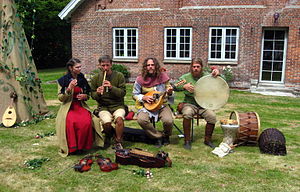
Virelai
Virelai optræder på Voergaard Slot, juli 2013. Fra venstre mod højre: Mia Guldhammer, Martin Seeberg, Søren Hammerlund og Jacob Lund
Virelai (et dansk band, der spiller middelaldermusik) optræder på Voergaard Slot. På billedet: Søren Hammerlund, Martin Seeberg, Mia Guldhammer, Jacob Lund.
Virelai er et dansk band, der spiller middelaldermusik med rekonstruerede instrumenter fra perioden. Gruppen er opkaldt efter den gamle fransk Virelai danse- og kærlighedssangform fra middelalderen.